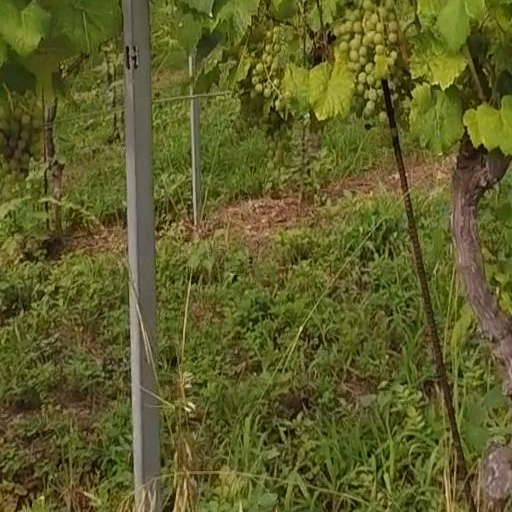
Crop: grape